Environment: real
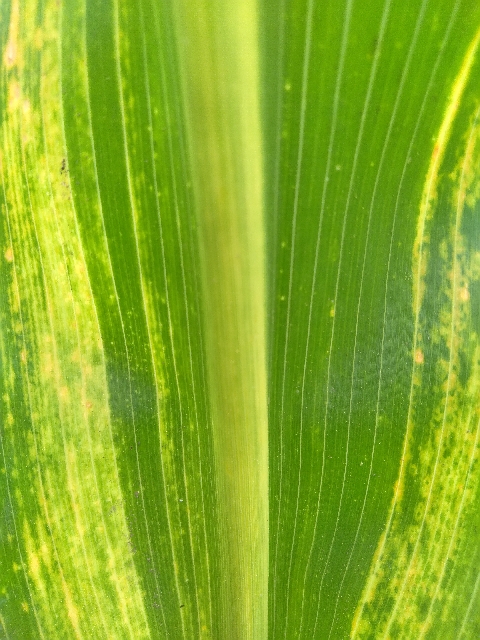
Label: lethal_necrosis